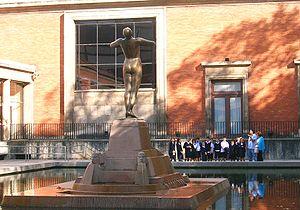
Juan Crisóstomo Jacobo Antonio de Arriaga y Balzola, né le 27 janvier 1806 au 51 calle Somera à Bilbao et mort de la tuberculose le 17 janvier 1826 à Paris, est un violoniste et compositeur espagnol.
Le parc de Doña Casilda Iturrizar aussi connu comme parc Casilda Iturrizar est un parc municipal de la ville de Bilbao, au Pays basque en Espagne. Il se trouve dans le secteur d'Abando, dans les terrains du quartier d'Indautxu que la bienfaitrice Casilda Iturrizar a fait don, d'où son nom. L'architecte a été Ricardo Bastida et l'ingénieur Juan d'Eguiraun. Il s'agit d'un jardin de style anglais dont la construction a commencé en 1907.
Le musée des Beaux-Arts de Bilbao est situé dans la ville de Bilbao, dans la province basque de Biscaye, et c'est actuellement l'un des principaux musées de peinture et sculpture du pays. Son histoire est singulière car il est né grâce au parrainage de collectionneurs locaux, dans une ville dont la tradition artistique est plutôt courte et sans grandes collections aristocratiques ou ecclésiastiques.